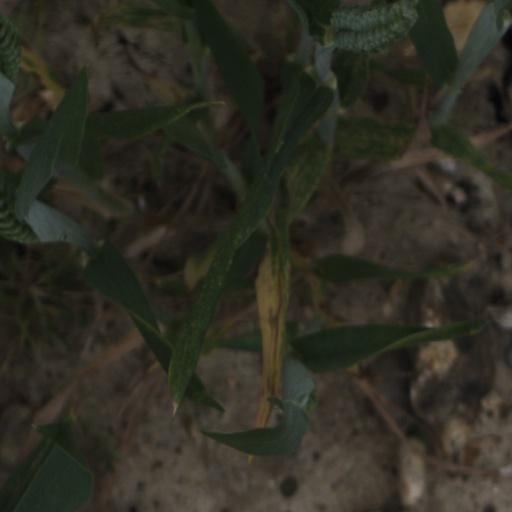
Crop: wheat